Ajit Singh Sandhawalia

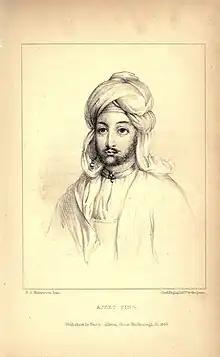
Sardar Ajit Singh Sandhawalia of Raja Sansi, ca.1840

Ajit Singh Sandhawalia was a Sikh chieftain from the Sandhawalia Jat clan who assassinated Sher Singh, the ruler of the Sikh Empire, on 15 September 1843.